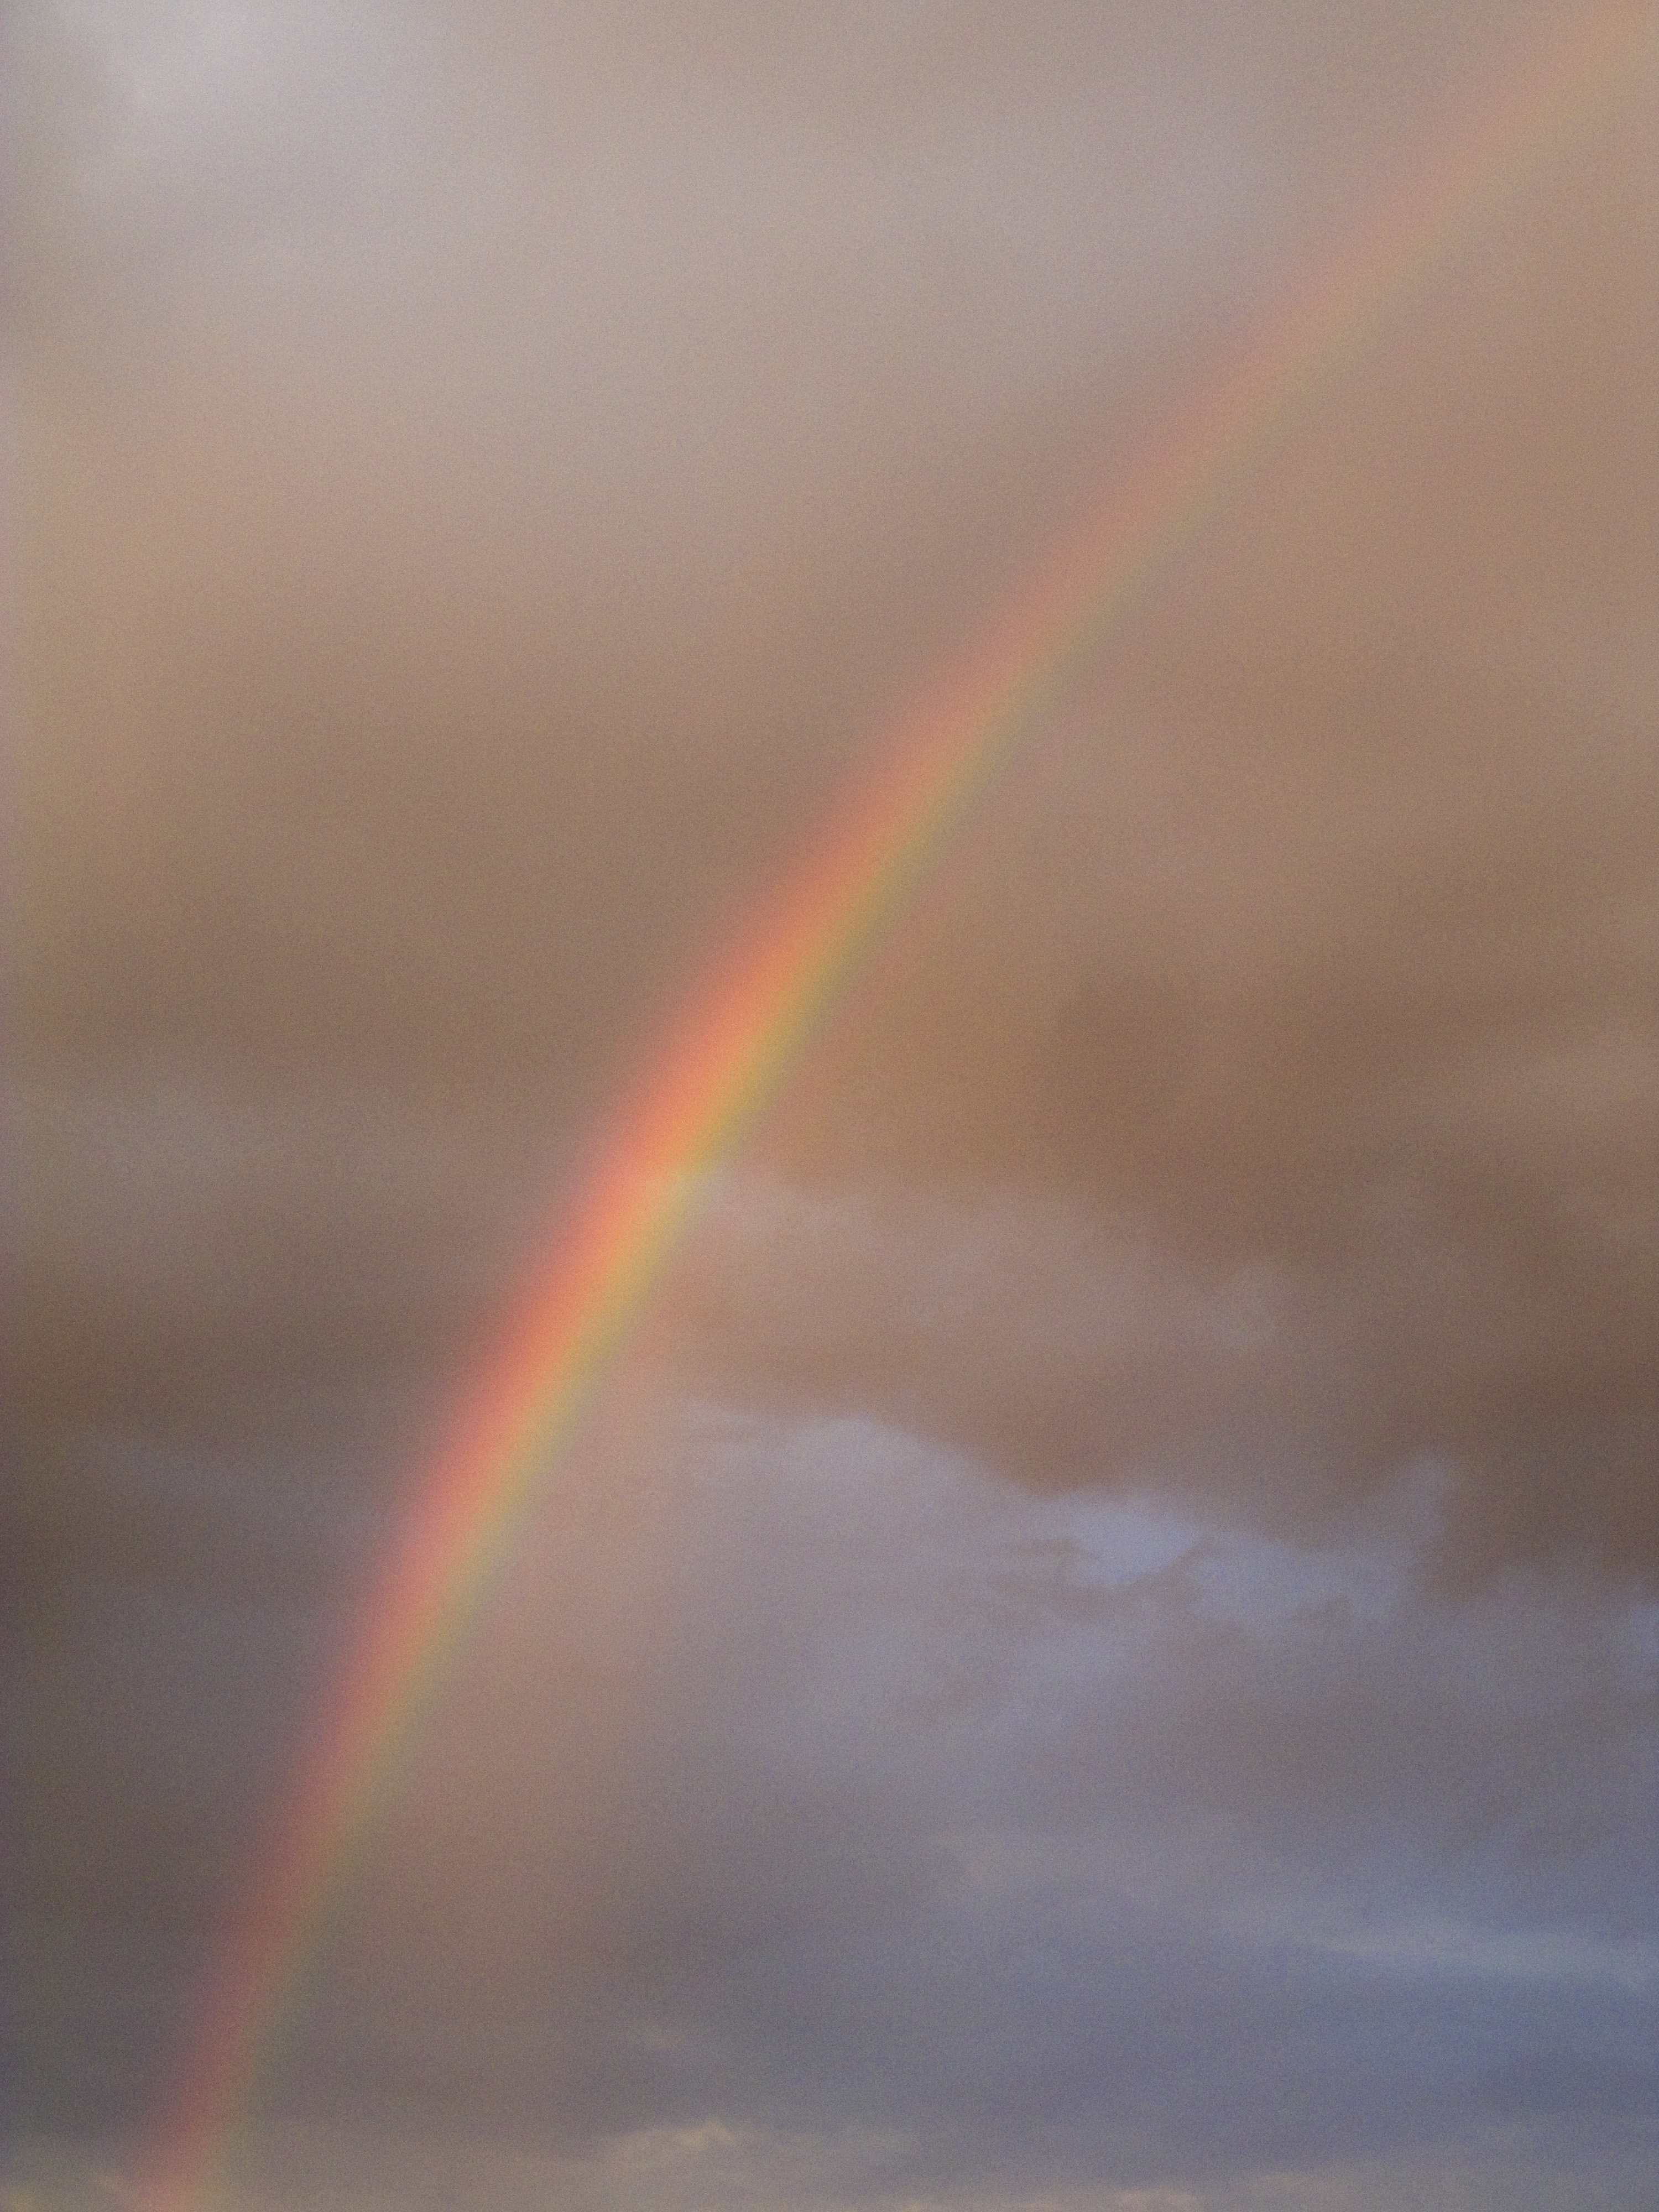
cloud, sky, sunlight, atmosphere, california, cool image, rainbow, sacramento, roshhashanah, genesis9811, meteorological phenomenon, atmosphere of earth